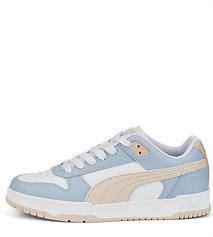
Brand: Puma
Model: RBD Game